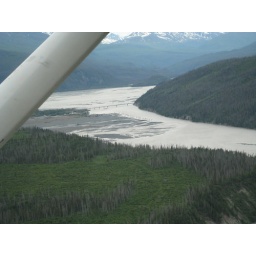
161-The little dots in the river are fish wheels